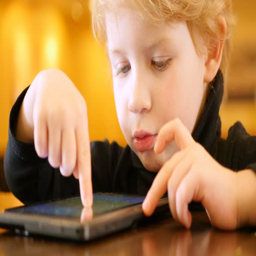
close up shot of a little boy with digital tablet , early learning